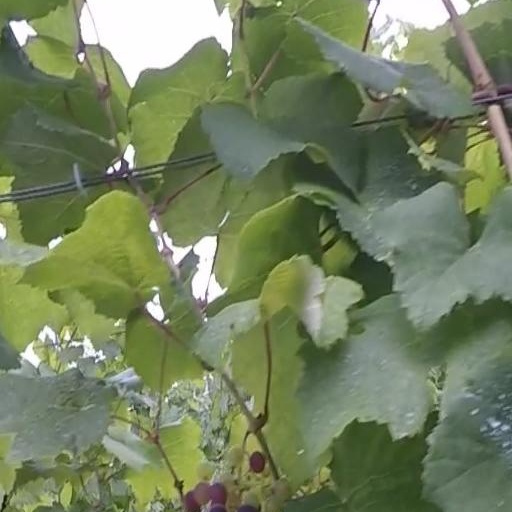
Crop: grape